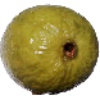
Label: guava